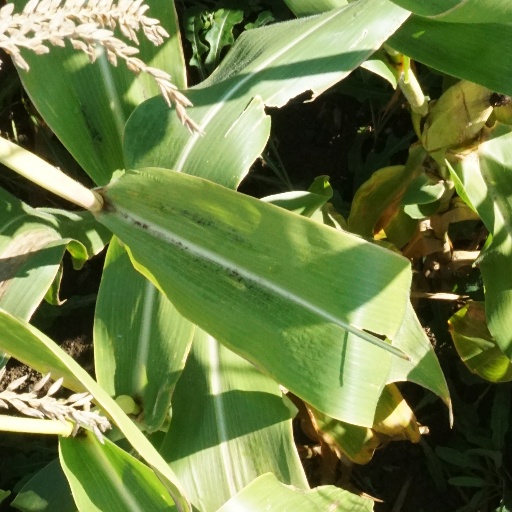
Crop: maize; corn